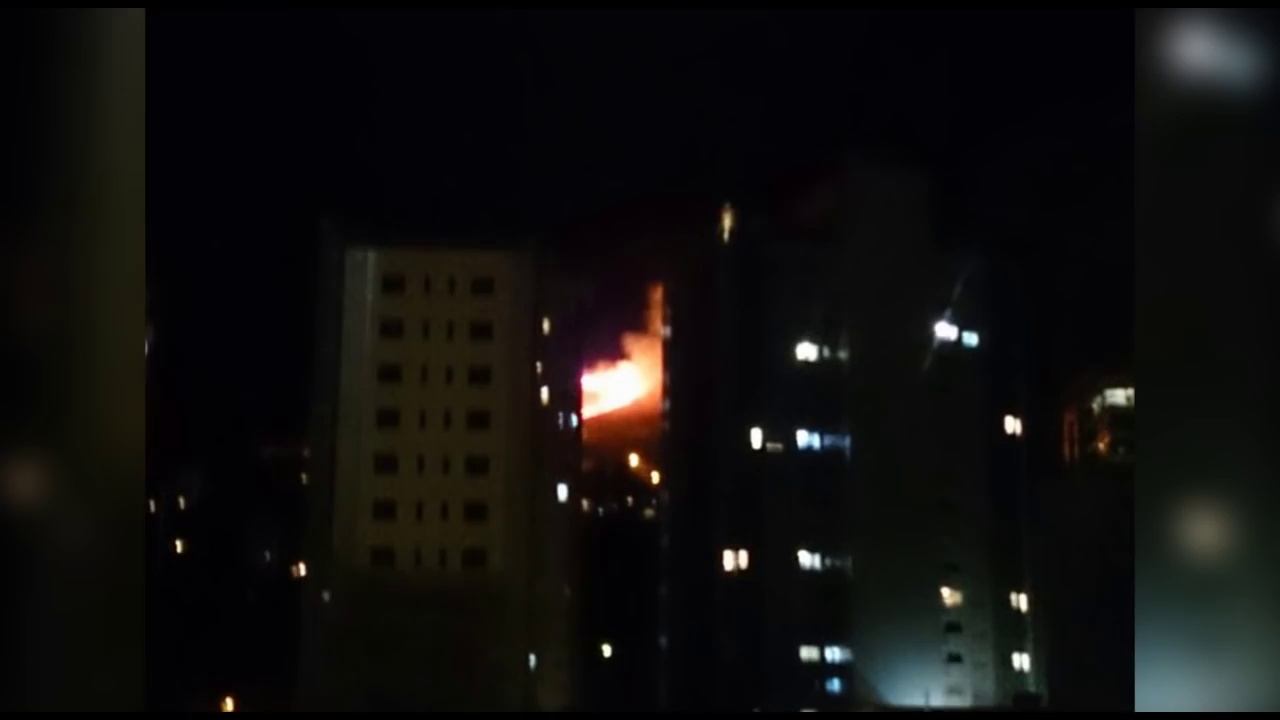
Fire: yes
Smoke: no